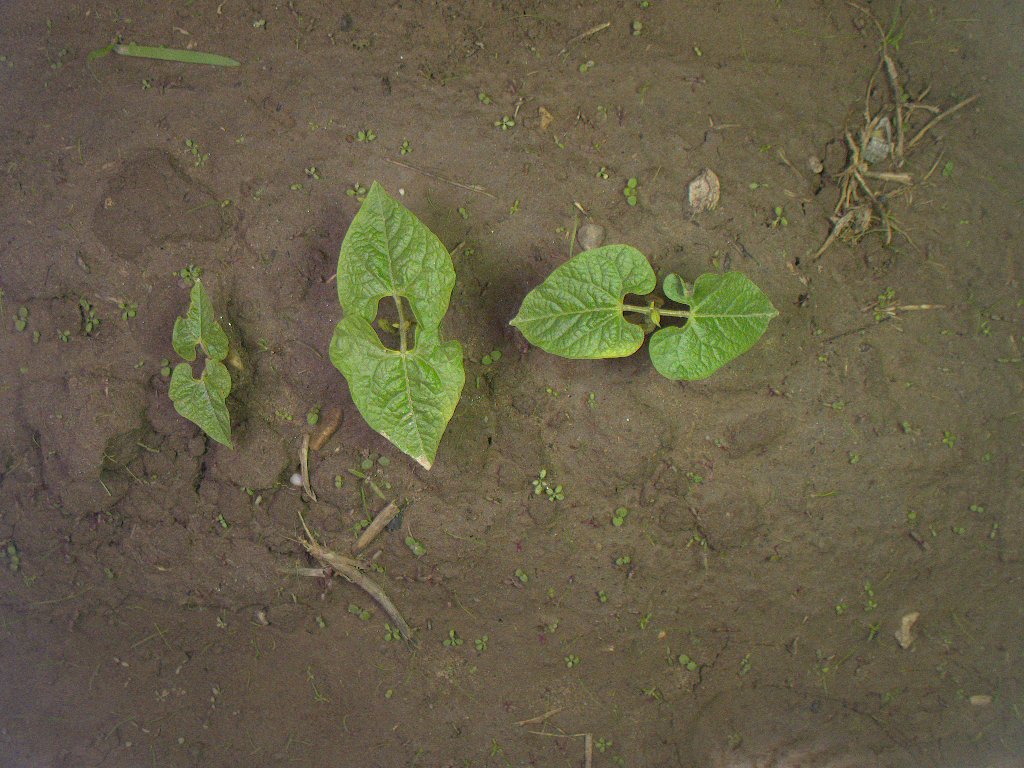
Crop: bean
Objects: bean, bean, bean, stem_bean, stem_bean, stem_bean